Roman Catholic Archdiocese of Cambrai

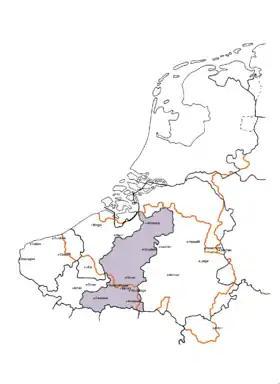
The medieval diocese of Cambrai was based upon the Roman civitas of the Nervii.

Originally erected in the late 6th century as the Diocese of Cambrai, when the episcopal see after the death of the Frankish bishop Saint Vedast (Vaast) was relocated here from Arras. Though subordinate to the Archdiocese of Reims, Cambrai's jurisdiction was immense and included even Brussels and Antwerp.